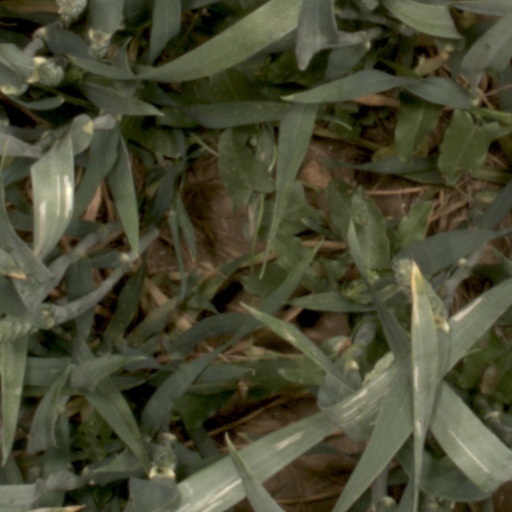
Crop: wheat